Bawean people

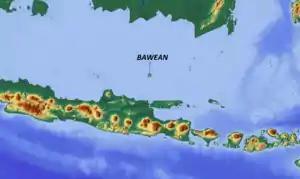
The location of Bawean Islands in the Java Sea.

Bawean people, or Boyanese, or also Baweanese, also called Bawean Madurese (Madurese: , , or ) are an indigenous Madurese ethnic group native to the island of Bawean, located in the Java Sea off the coast of Java, Indonesia. They are considered a distinct ethnic group within the larger Javanese cultural sphere. The Bawean people have their own unique language, also called Bawean, which belongs to the Austronesian language family.